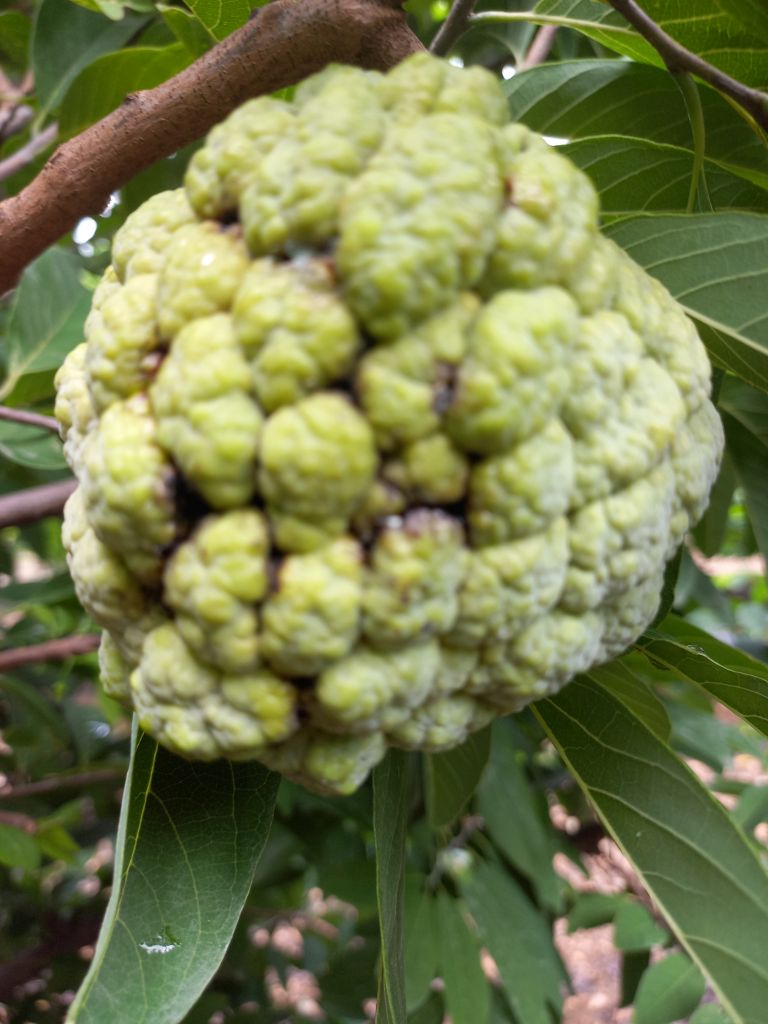
Disease label: Athracnose